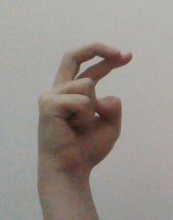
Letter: zay